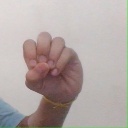
अक्षर: उ